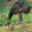
Label: bird